El Sayed Hamdy

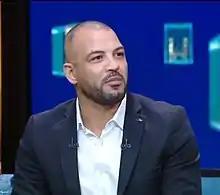
El Sayed Hamdy in 2021

El Sayed Hamdy Hewil (born 1 March 1984) is a retired Egyptian football striker. as well as the Egyptian national team.